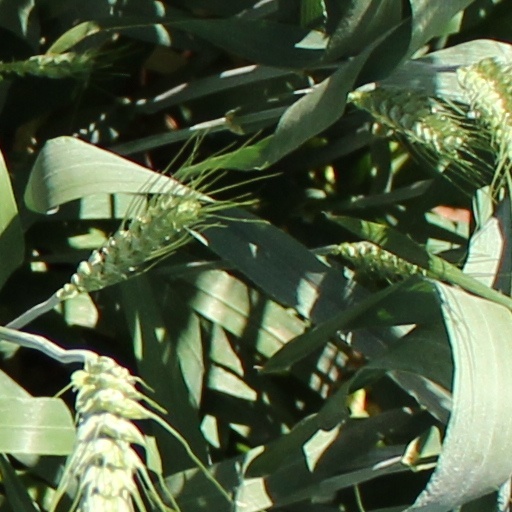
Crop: wheat